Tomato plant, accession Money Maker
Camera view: vertical (180 deg); turntable rotation: 60 degrees
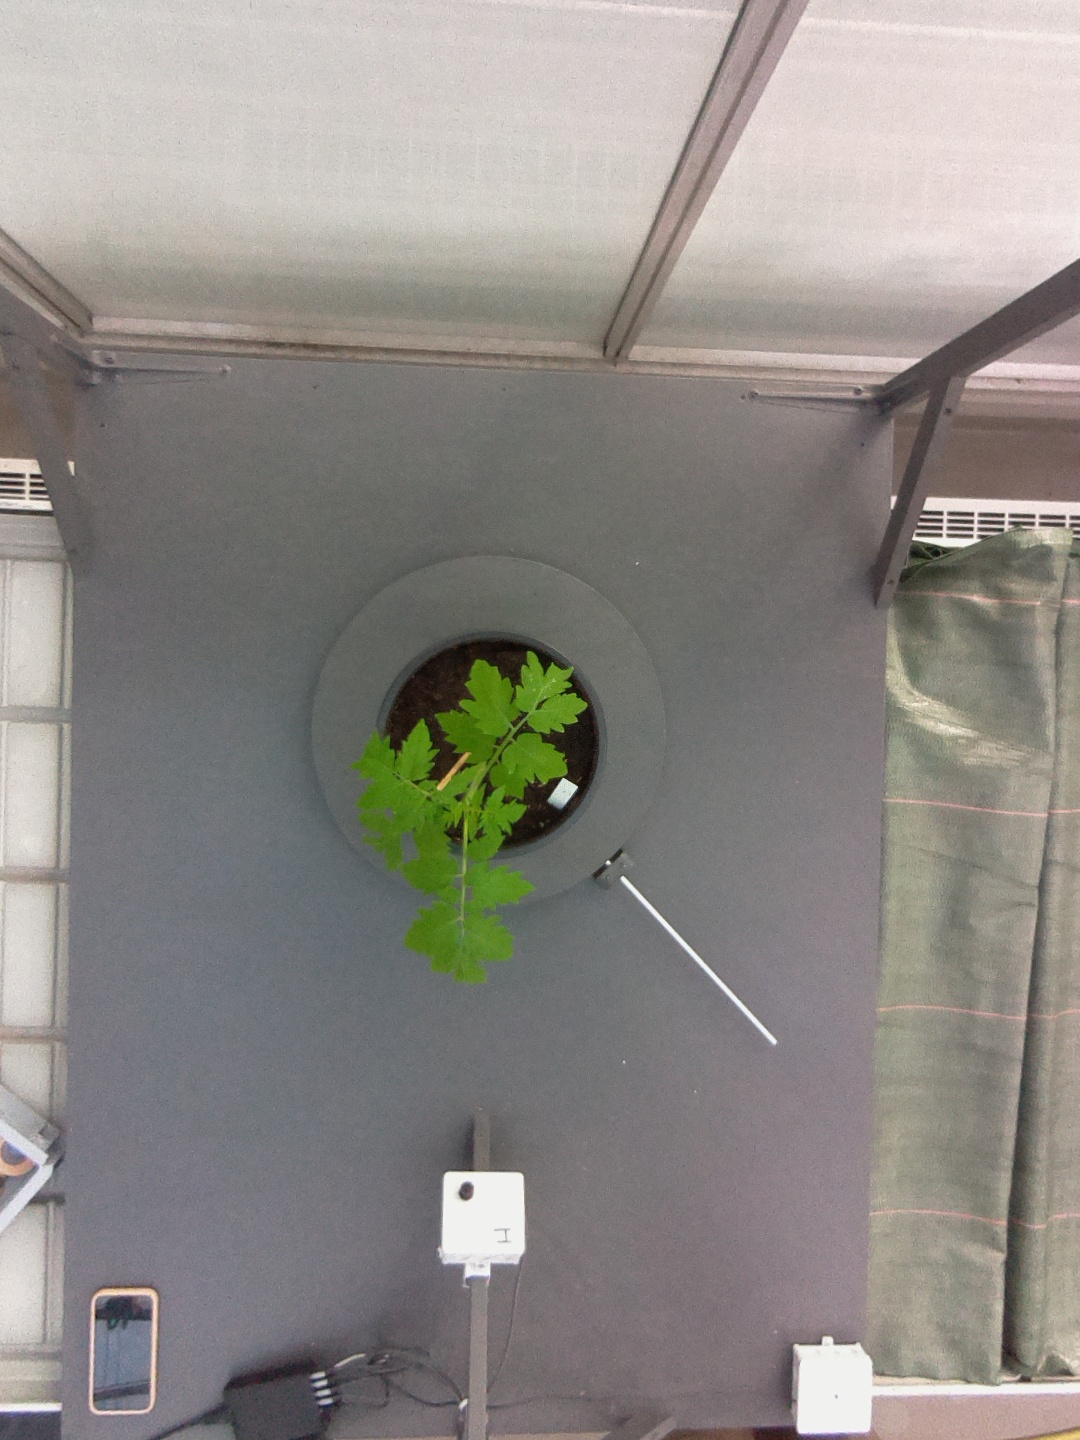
BBCH growth stage 13: 6 of true leaves visible